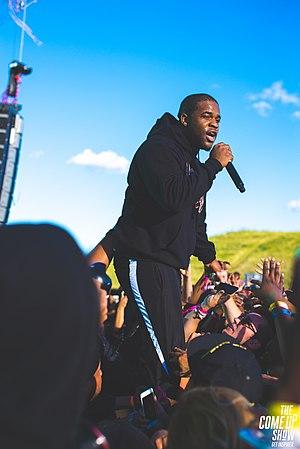
ASAP Ferg, stylisé A$AP Ferg, né Darold Ferguson, Jr. le 20 octobre 1988 à Harlem, New York, est un rappeur américain. Il est membre du collectif A$AP Mob, comme A$AP Rocky. En janvier 2013, il signe un contrat avec Polo Grounds Music et RCA, les mêmes labels ayant permis de lancer le label A$AP Worldwide lorsqu'A$AP Rocky et A$AP Yams concluent leurs deals respectifs en 2011.